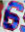
Number: 6